William Pritchard (American football)

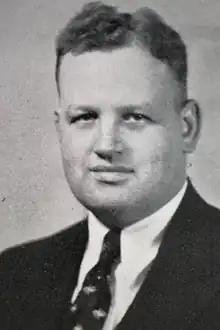

William England Pritchard (December 23, 1901 – April 10, 1978) was an American football player and coach and educator. He played college football at Pennsylvania State University and professionally in the National Football League (NFL) with the Providence Steamrollers in 1927 and the New York Yankees in 1928. Pritchard served as the head football coach at the University of Buffalo for one season in 1931, compiling a record of 2–6. He later worked as a teacher and principal for public schools in Buffalo, New York.